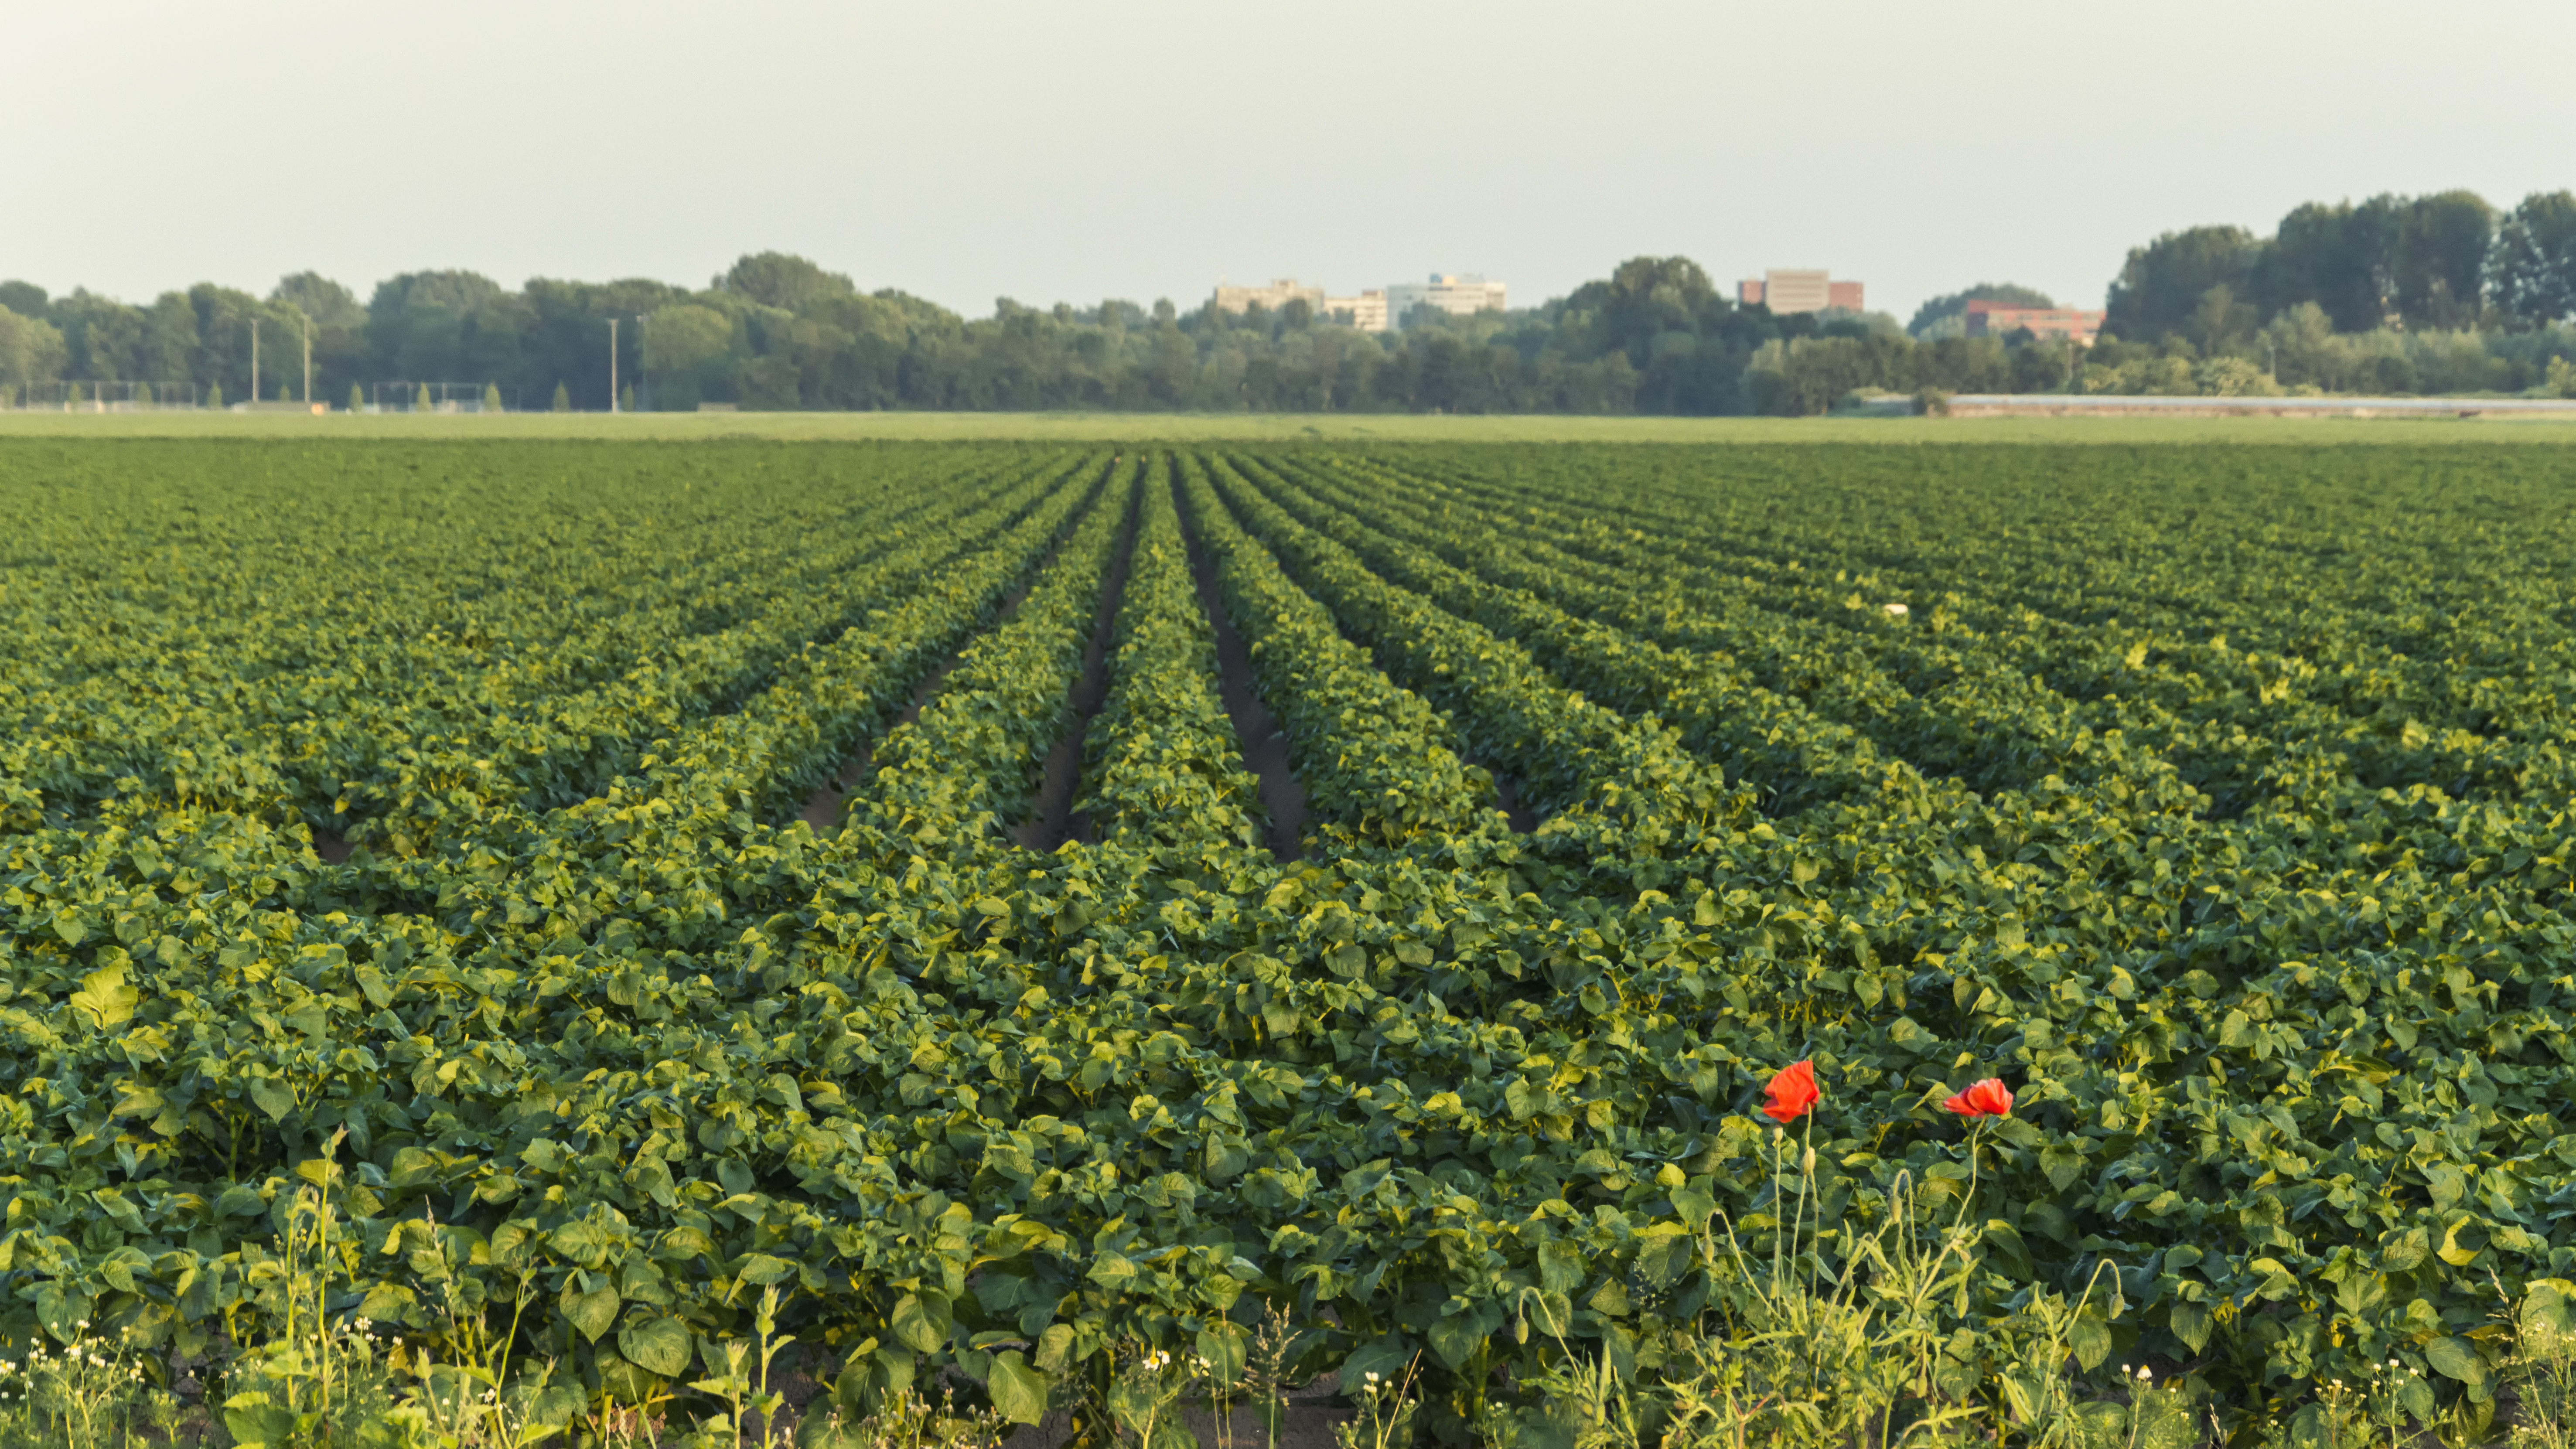
landscape, outdoor, plant, sky, field, farm, flower, photo, food, produce, crop, nikon, agriculture, rapeseed, holland, nederland, netherlands, dutch, shrub, outdoorphotography, picture, photograph, plantation, fotos, foto, poppy, poppies, brassica, paulvandevelde, pdvandevelde, padagudaloma, natuurfotografie, naturephotographer, dordrecht, biesbosch, nederlandinfotos, pvdvfotografie, pdvandeveldedordrecht, nederlandsefotografie, dutchphotogaraphy, totallydutch, fotografienederland, hollandsefotografie, fotografieholland, rural area, klaproos, flowering plant, veld, paulvandeveldedordrecht